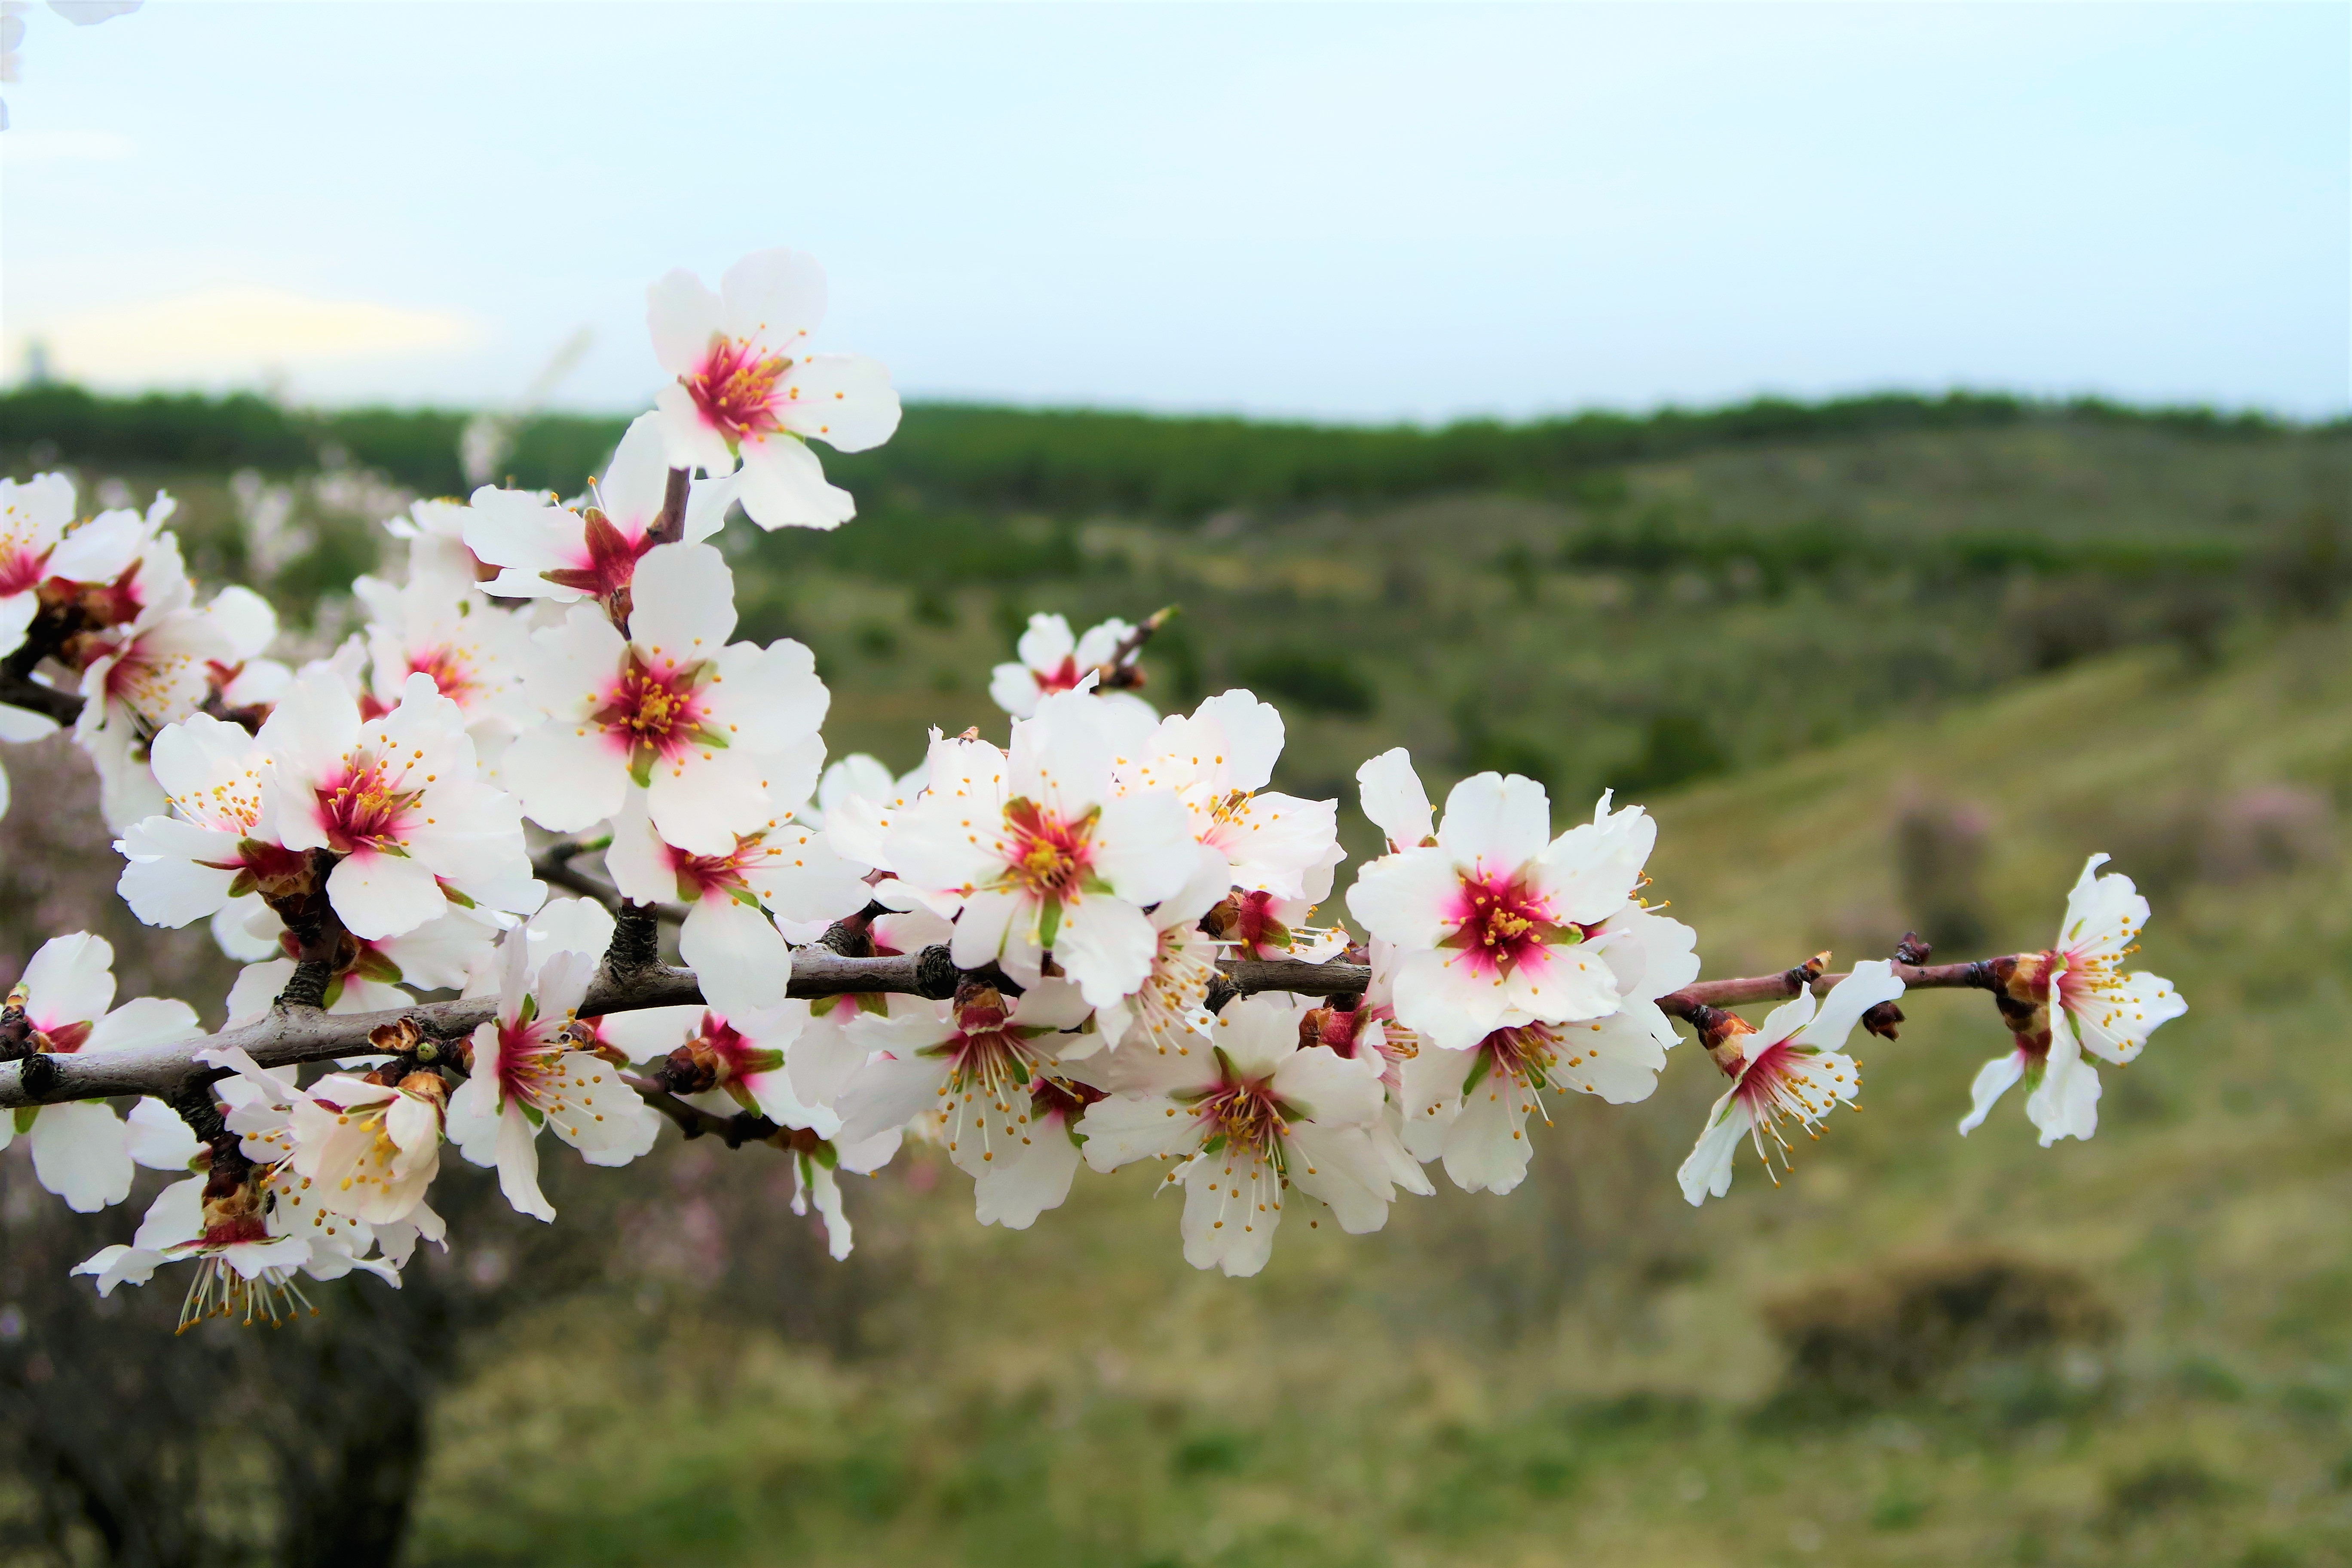
flower, spring, nature, land, plant, color, beautiful, forest, tree, branch, blossom, petal, pink, cherry blossom, flowering plant, wildflower, twig, landscape, prunus